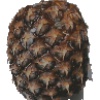
Label: pineapple